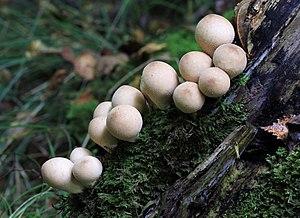
La Vesse de loup en forme de poire, Lycoperdon pyriforme, est une espèce de champignons de la famille des Lycoperdacées.